Armenian illuminated manuscripts

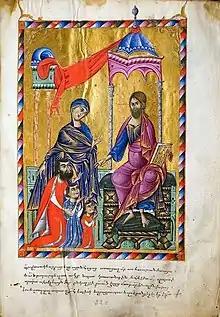
Vasak and his sons kneeled before Christ, Jerusalem, Armenian Patriarchate Library, Ms. 2568, known as the "Gospel of Prince Vasak", 1268–1285 AD.

The manuscripts illuminated by the Khachen painters have been preserved in quite a large number. This is largely because the principality of Kachen managed to obtain a lot of them during the reign of the Zakarians, which was a reign of relative autonomy under the Mongol occupation. Thus, the art of writing and illumination flourished in their vassal principalities of northeastern Armenia. The Gospel of 1224 (Matenadaran, Ms. 4832), a notable example of these manuscripts is known for its miniatures that belong to the "composite trend", a new trend which is a mixture of aristocratic and folk elements, coinciding with the emergence of urban culture and characterized by the combination of a certain deep use of expressions and very simple technical means: "a maximum of results for a minimum of expenditure".